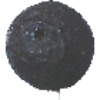
Label: Avocado ripe 1